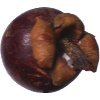
Label: mangostan